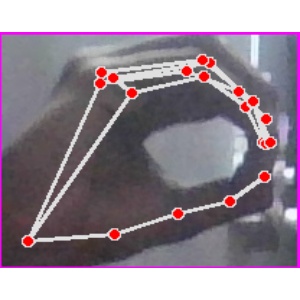
अक्षर: ठ